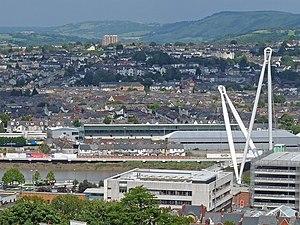
Rodney Parade est un complexe sportif, situé à Newport au pays de Galles. Il est utilisé à la fois pour le rugby à XV et le football. C'est le terrain à domicile du club de rugby à XV de Newport RFC, et du club de Newport Gwent Dragons. Il peut accueillir 11 676 spectateurs pour le rugby et 5 511 pour le football. Depuis 2012, c'est aussi l'enceinte du Newport County AFC qui joue en National League.